Los Angeles Angels (PCL)

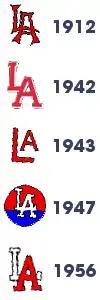
Progression of LA Angels logotype.

From 1903 through 1957, the Los Angeles Angels, a PCL team, were one of the mainstays of the Pacific Coast League, winning the PCL pennant 12 times. The Angels, along with the Portland Beavers, Oakland Oaks, Sacramento Solons, San Francisco Seals, and Seattle Indians were charter members of the Pacific Coast League which was founded in 1903.